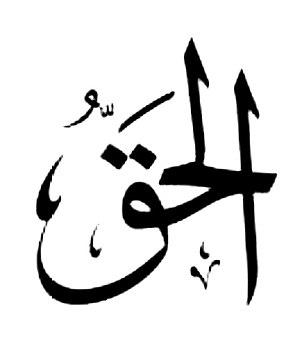
Al-Haqq / Qui tranchera entre nous avec la vérité est un beau nom d'Allah, est un exalte nom d'Allah.